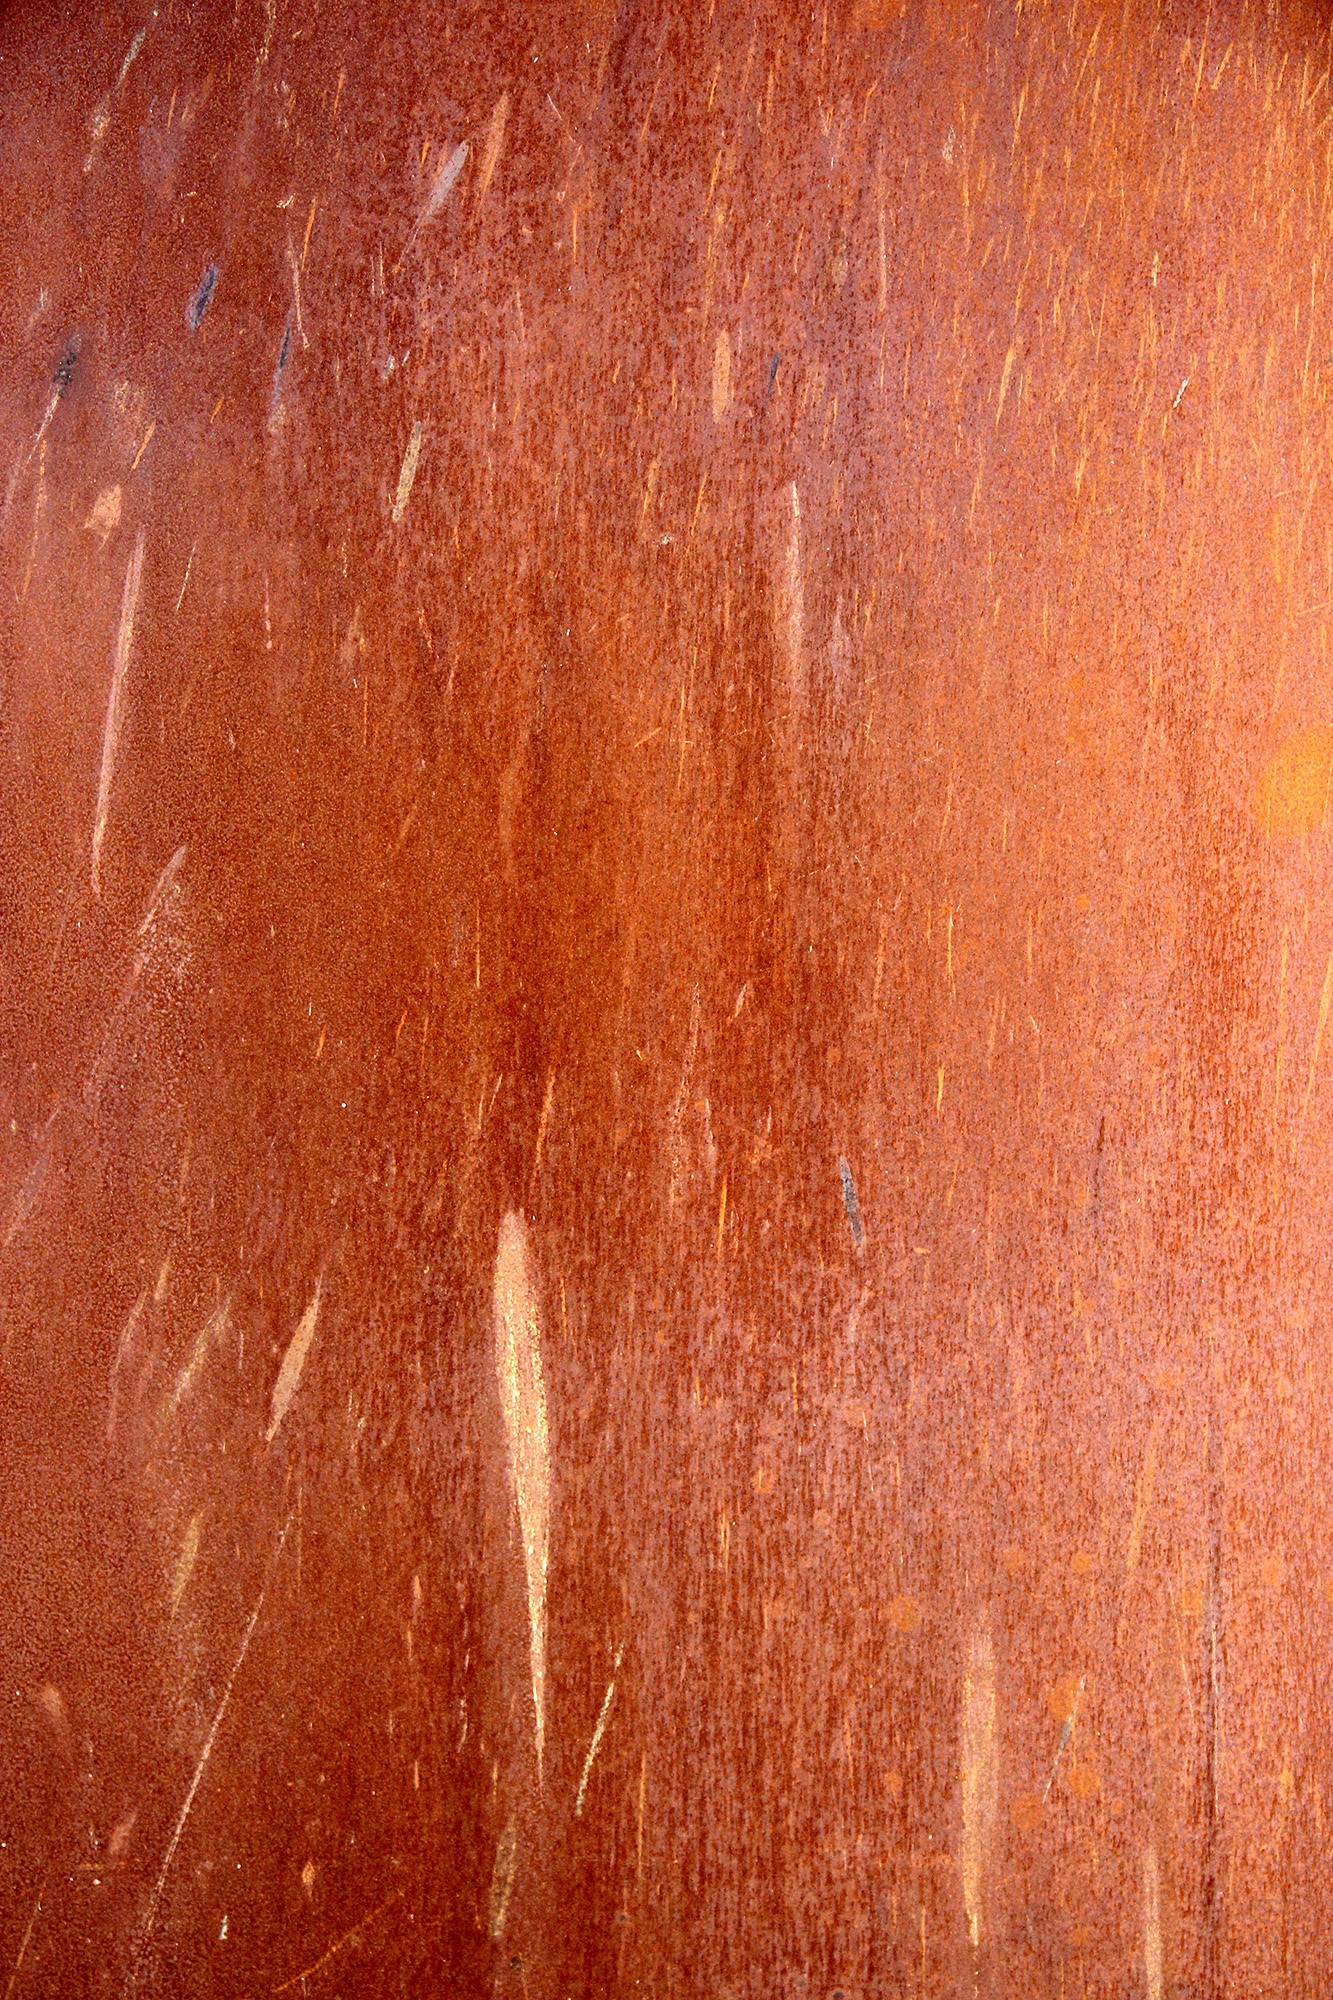
wood, texture, floor, wall, rust, red, color, metal, brown, soil, industrial, material, hardwood, rusty, flooring, wood flooring, laminate flooring, wood stain